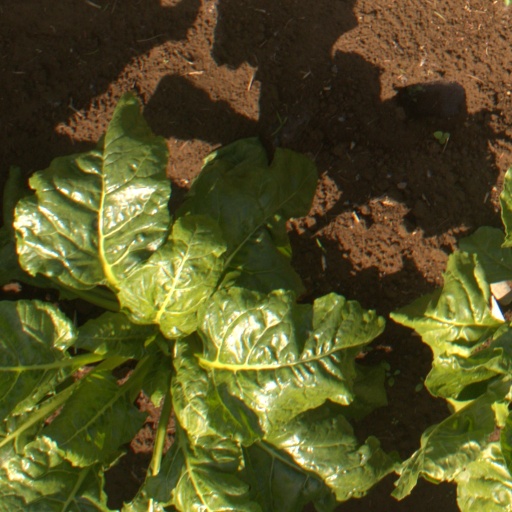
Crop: sugar beet